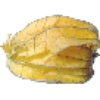
Label: physalis_with_husk